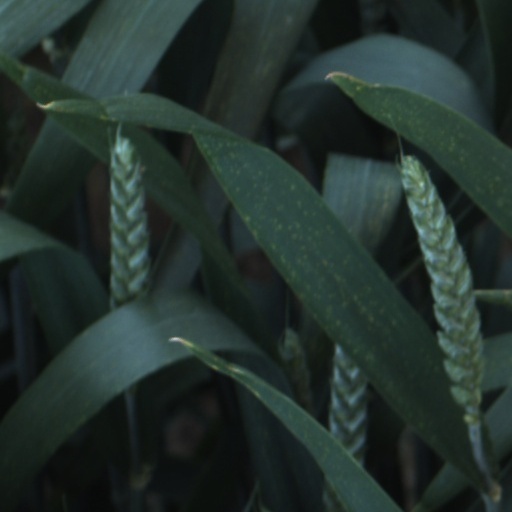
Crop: wheat